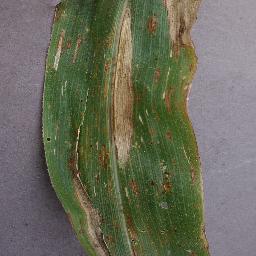
Label: Corn_(Maize)___Northern_Leaf_Blight